Nile Valley sunbird

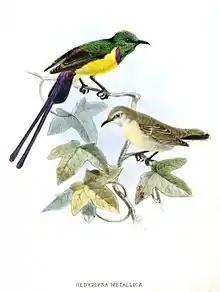

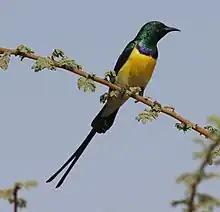
Male, Saudi Arabia

By February the male is transformed into a glossy green extrovert with a brilliant sulfur-yellow belly and long tail streamers that add about an extra five centimetres to his length.